Other Windsor, 6th Earl of Plymouth

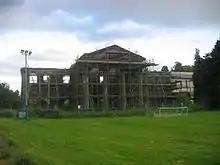
The Old Grange at Hewell Grange, where the 6th Earl kept his stud

Other was the only son of Other Windsor, 5th Earl of Plymouth by his wife and cousin, Hon. Sarah Archer, daughter and eventual co-heiress of the 2nd Baron Archer. His unusual forename 'Other' is traditional in the family and derives from a legendary Viking ancestor 'Othorere' in the time of Alfred the Great.